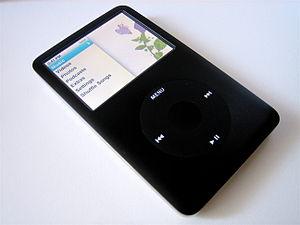
L'iPod classic est un baladeur numérique conçu par Apple et commercialisé de 2001 à 2014. Le suffixe classic a été ajouté à l'iPod de sixième génération, présenté en septembre 2007, lors d'une mise à jour de la série originale d'iPod à disque dur, introduite en octobre 2001. Rétrospectivement, on peut appeler iPod classic les iPod à disque dur 1,8 pouce, même précédant l'apparition du terme.